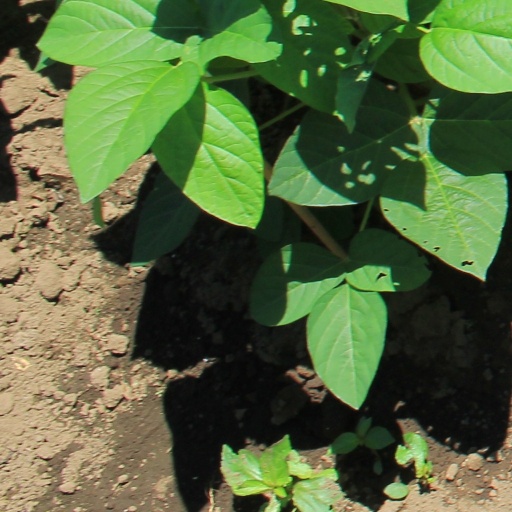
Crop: soybean